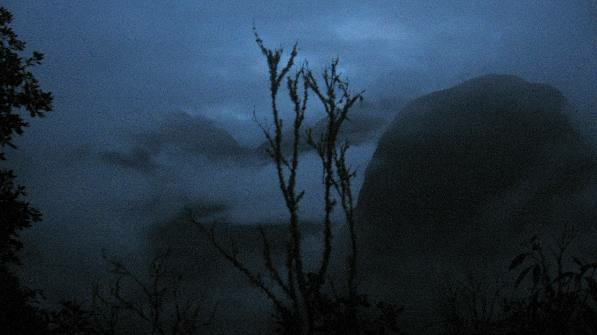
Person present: No